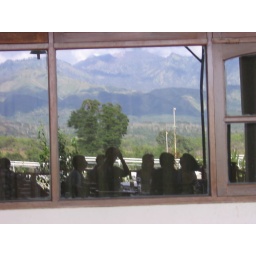
Us at the table with Ijen in the background all reflected in the window